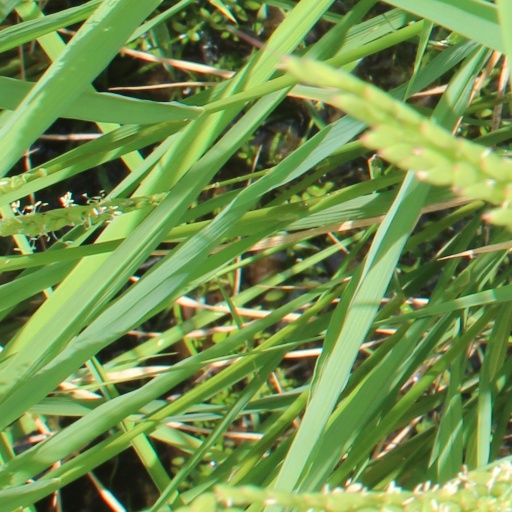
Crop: rice